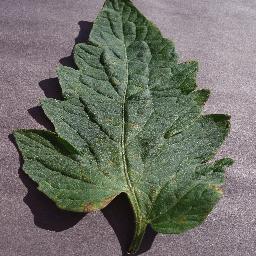
Label: Tomato___Target_Spot